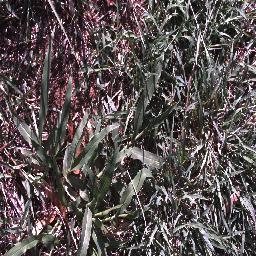
Label: negative